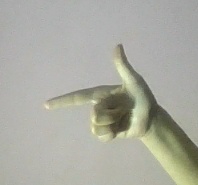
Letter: yaa